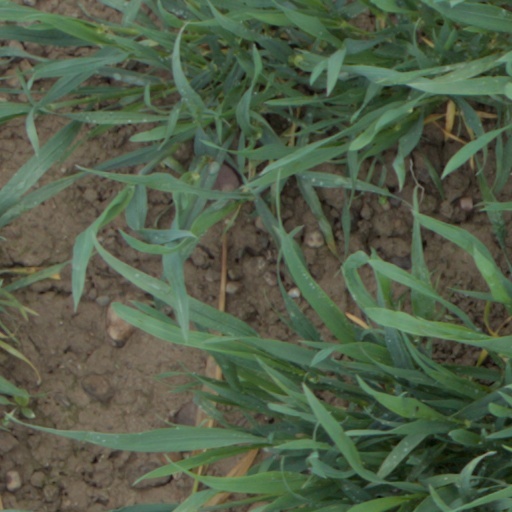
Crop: wheat